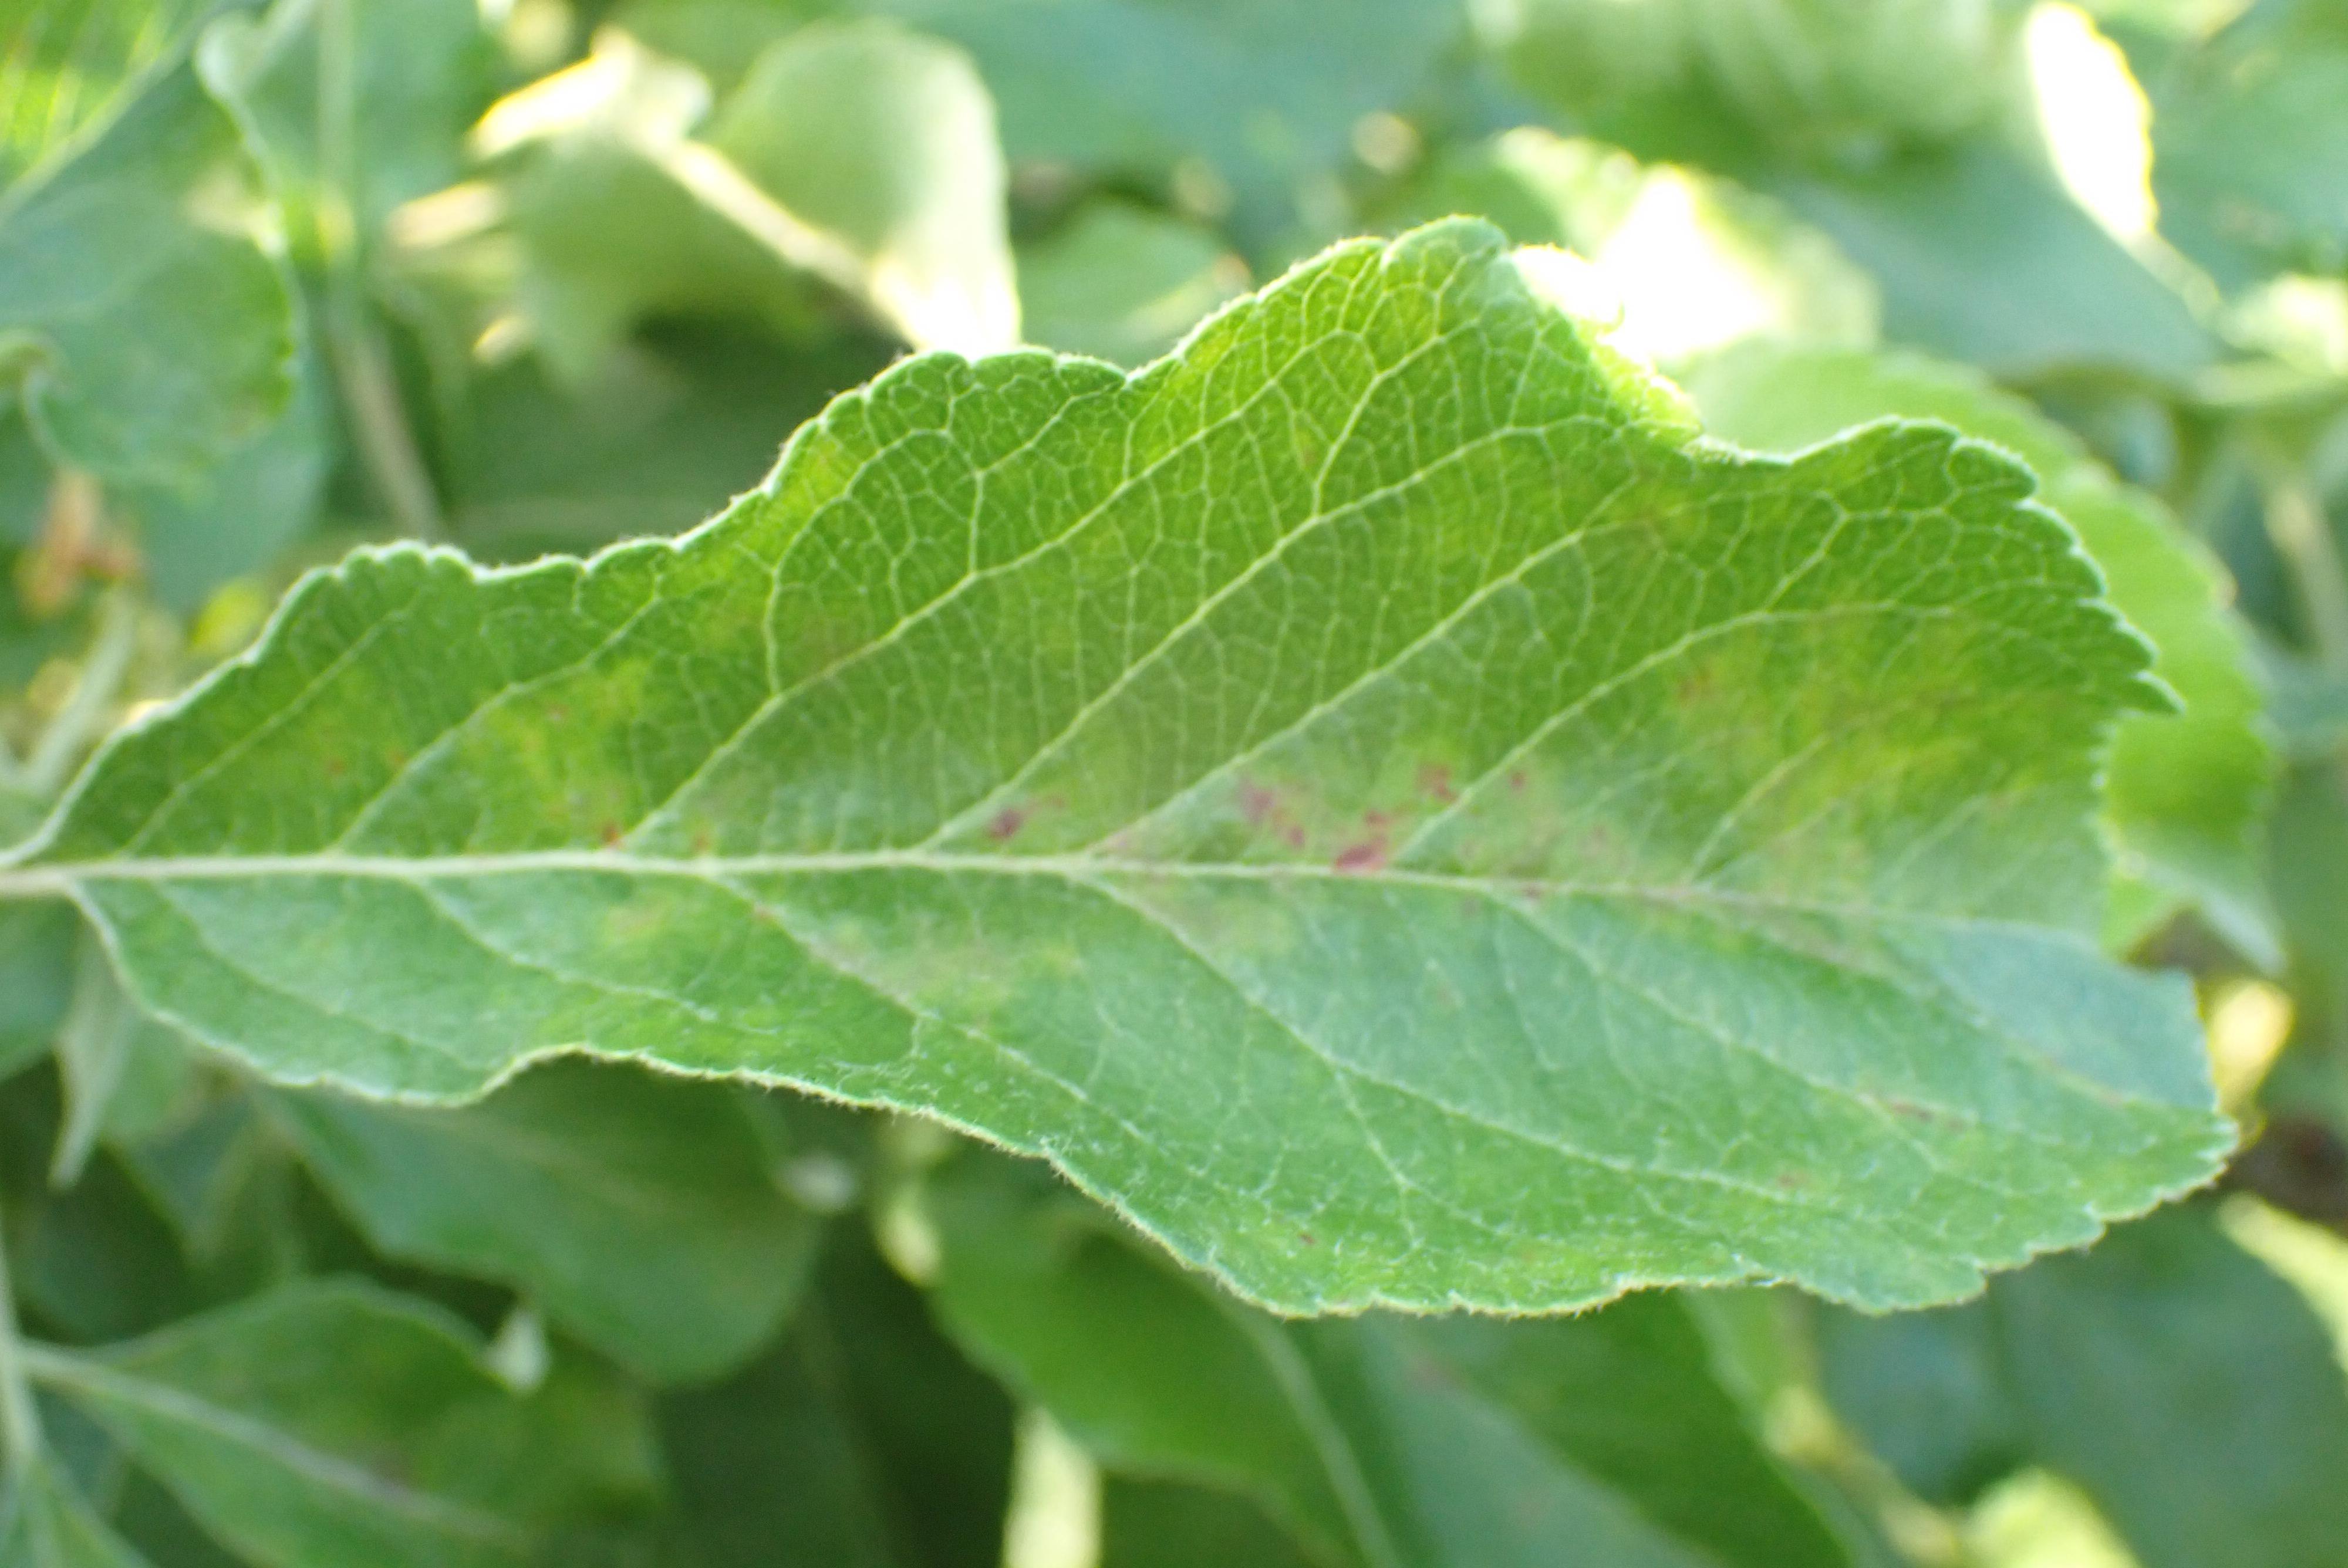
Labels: complex